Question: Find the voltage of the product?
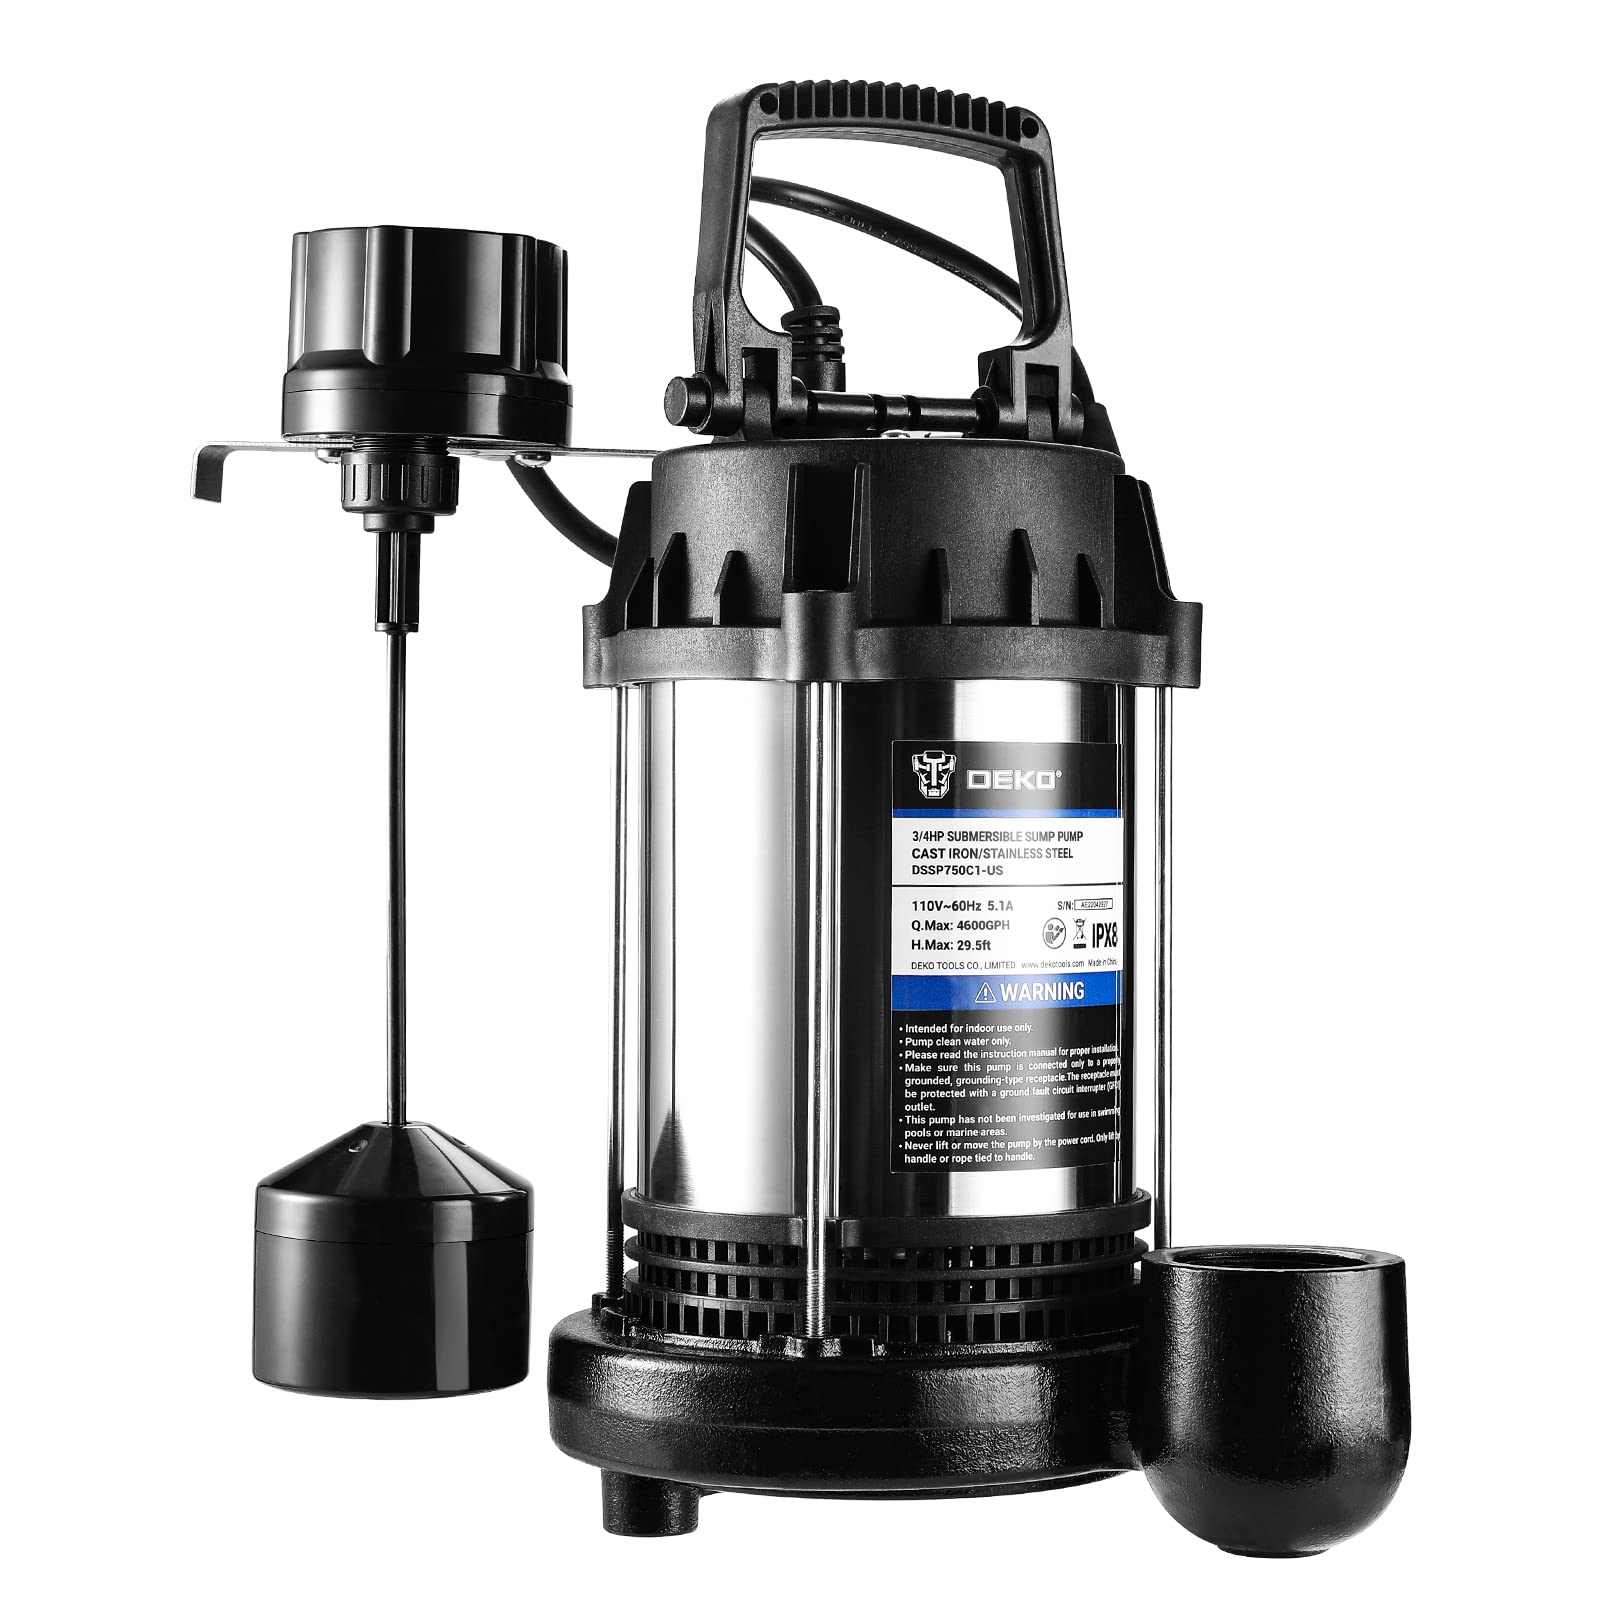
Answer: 110.0 volt